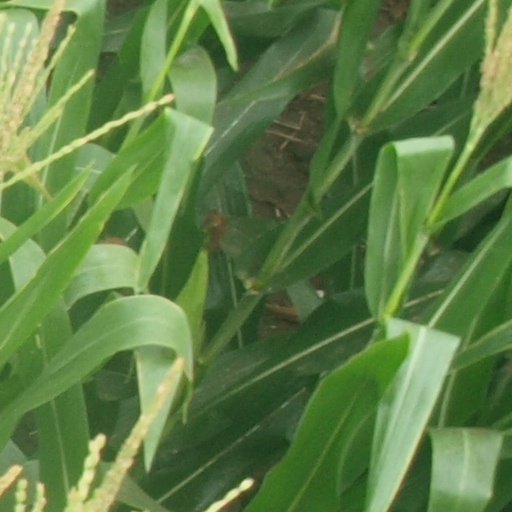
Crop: maize; corn